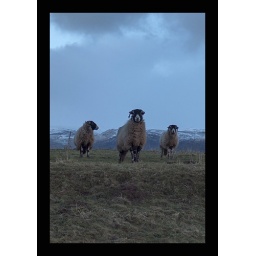
Sheep spotted in a field in the Yorkshire Dales.